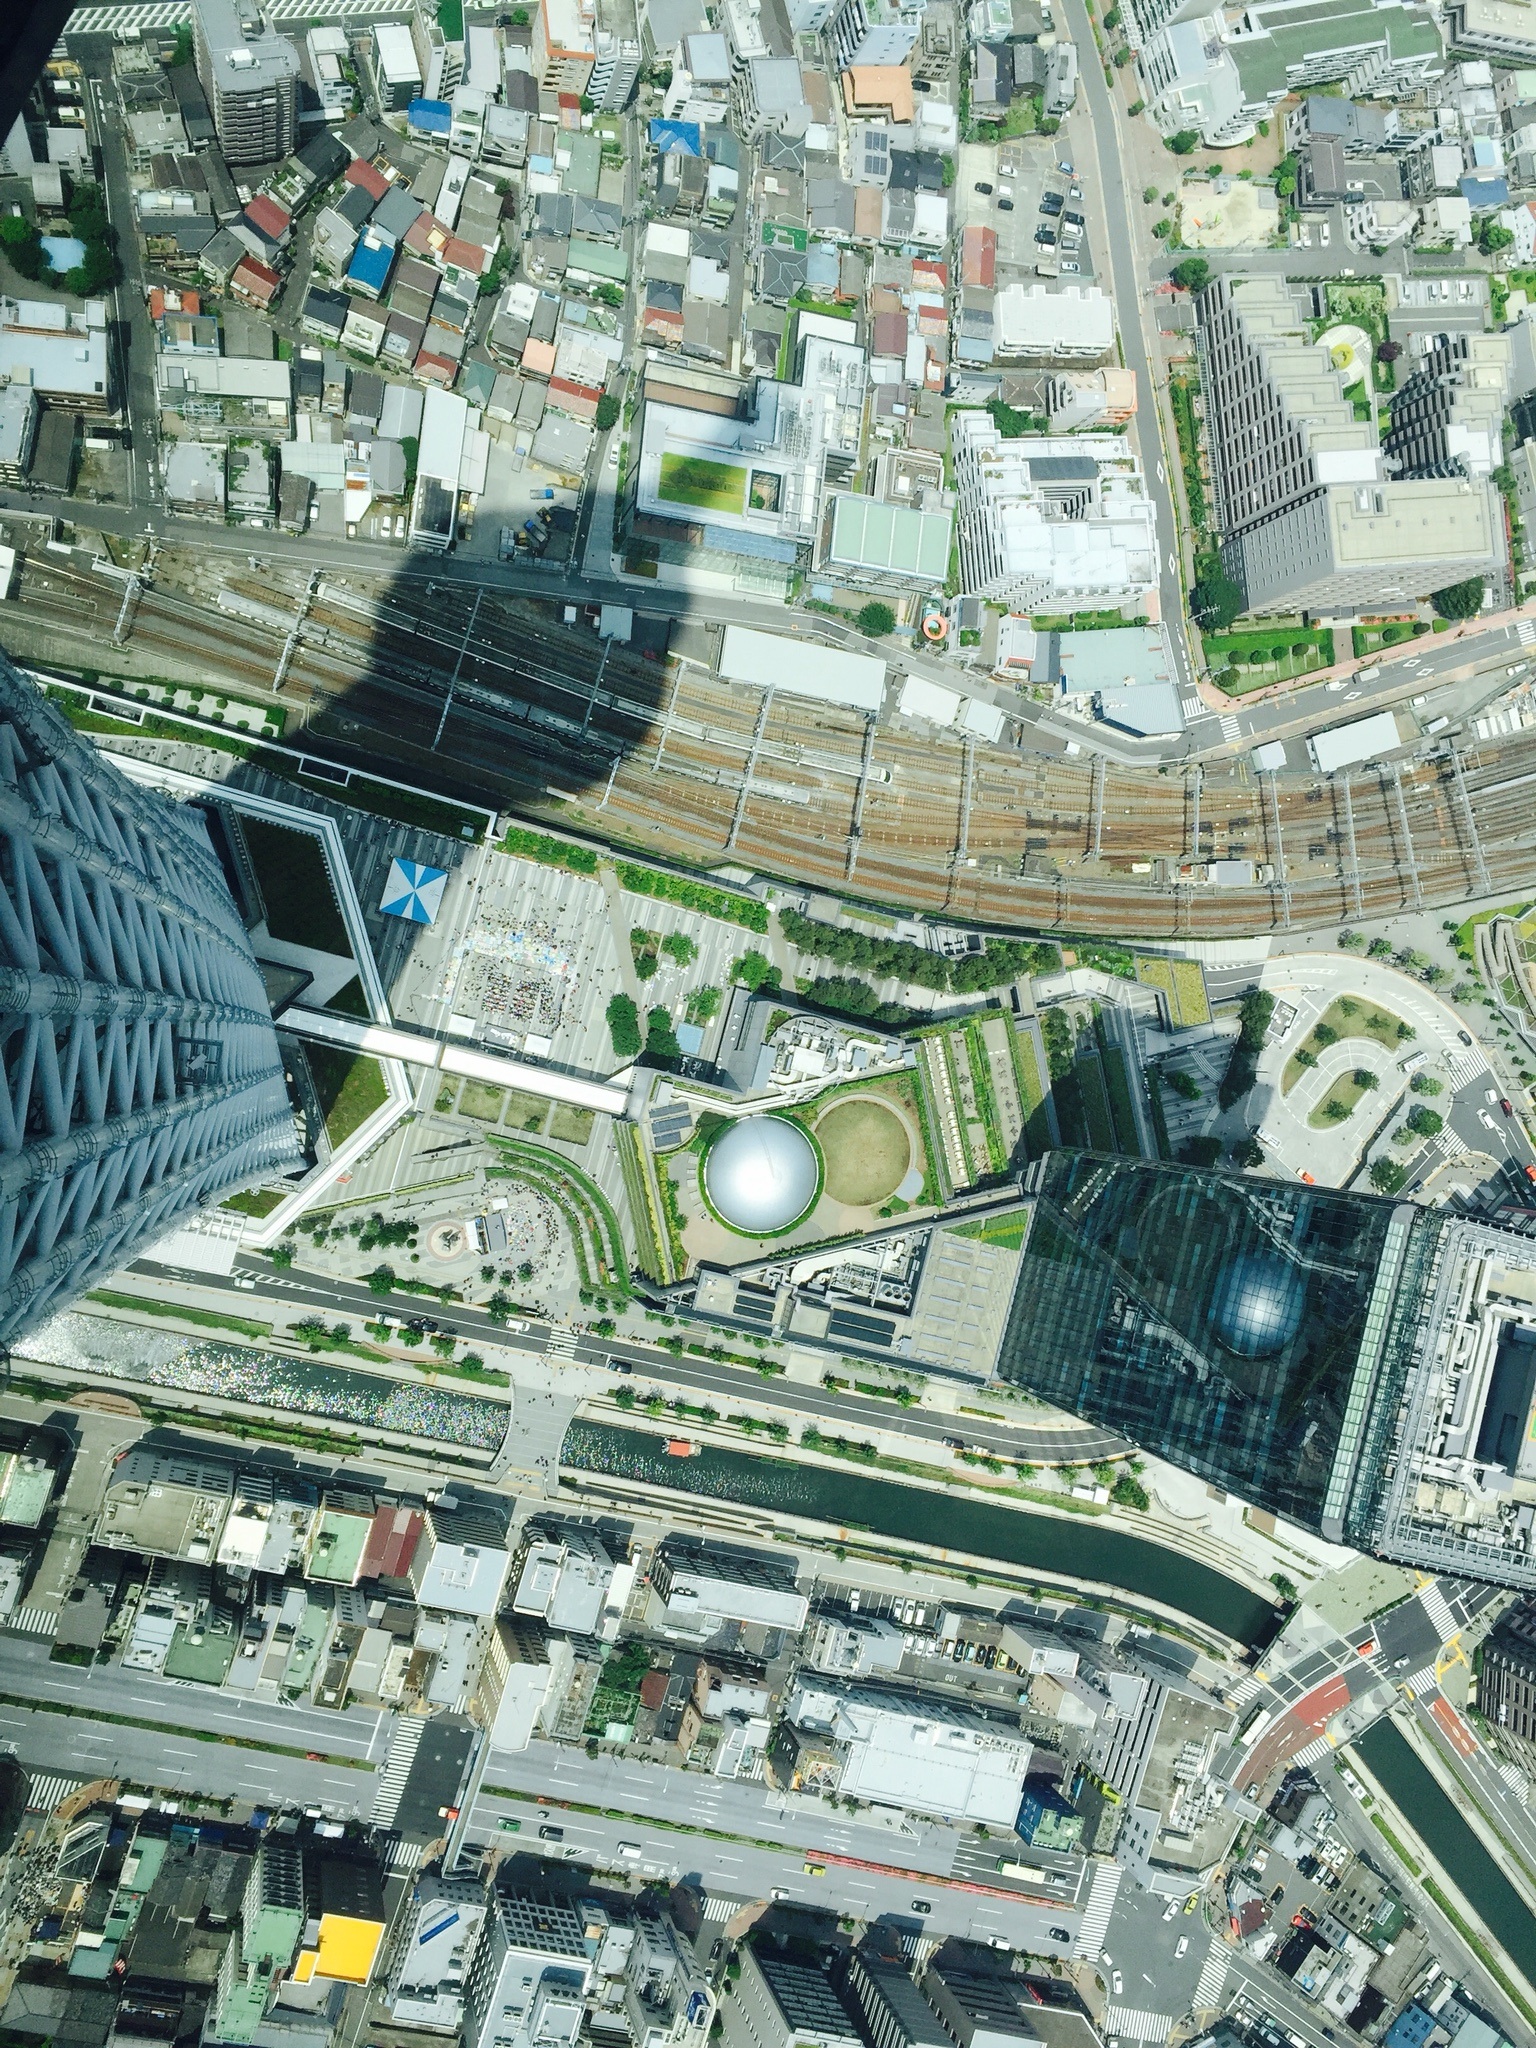
structure, city, skyscraper, cityscape, downtown, suburb, plaza, landmark, stadium, arena, metropolis, neighbourhood, bird's eye view, aerial photography, urban area, urban design, residential area, human settlement, metropolitan area, sport venue